Ah Canul

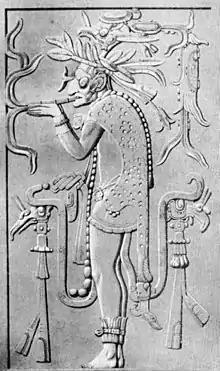
Mayan priest smoking

Ah Canul was the name of a Maya Kuchkabal of the northwest Yucatán Peninsula, before the arrival of the Spanish conquistadors in the 16th century.